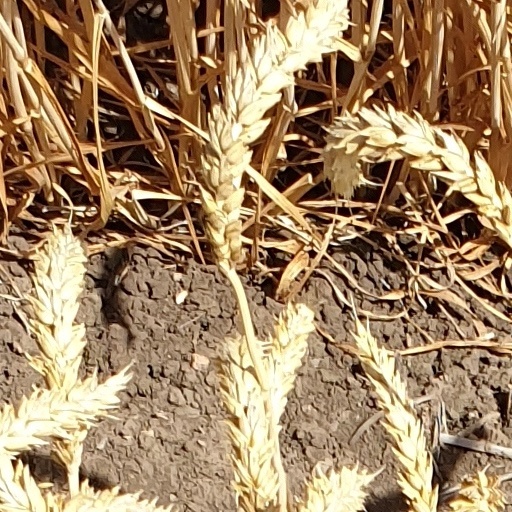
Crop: wheat